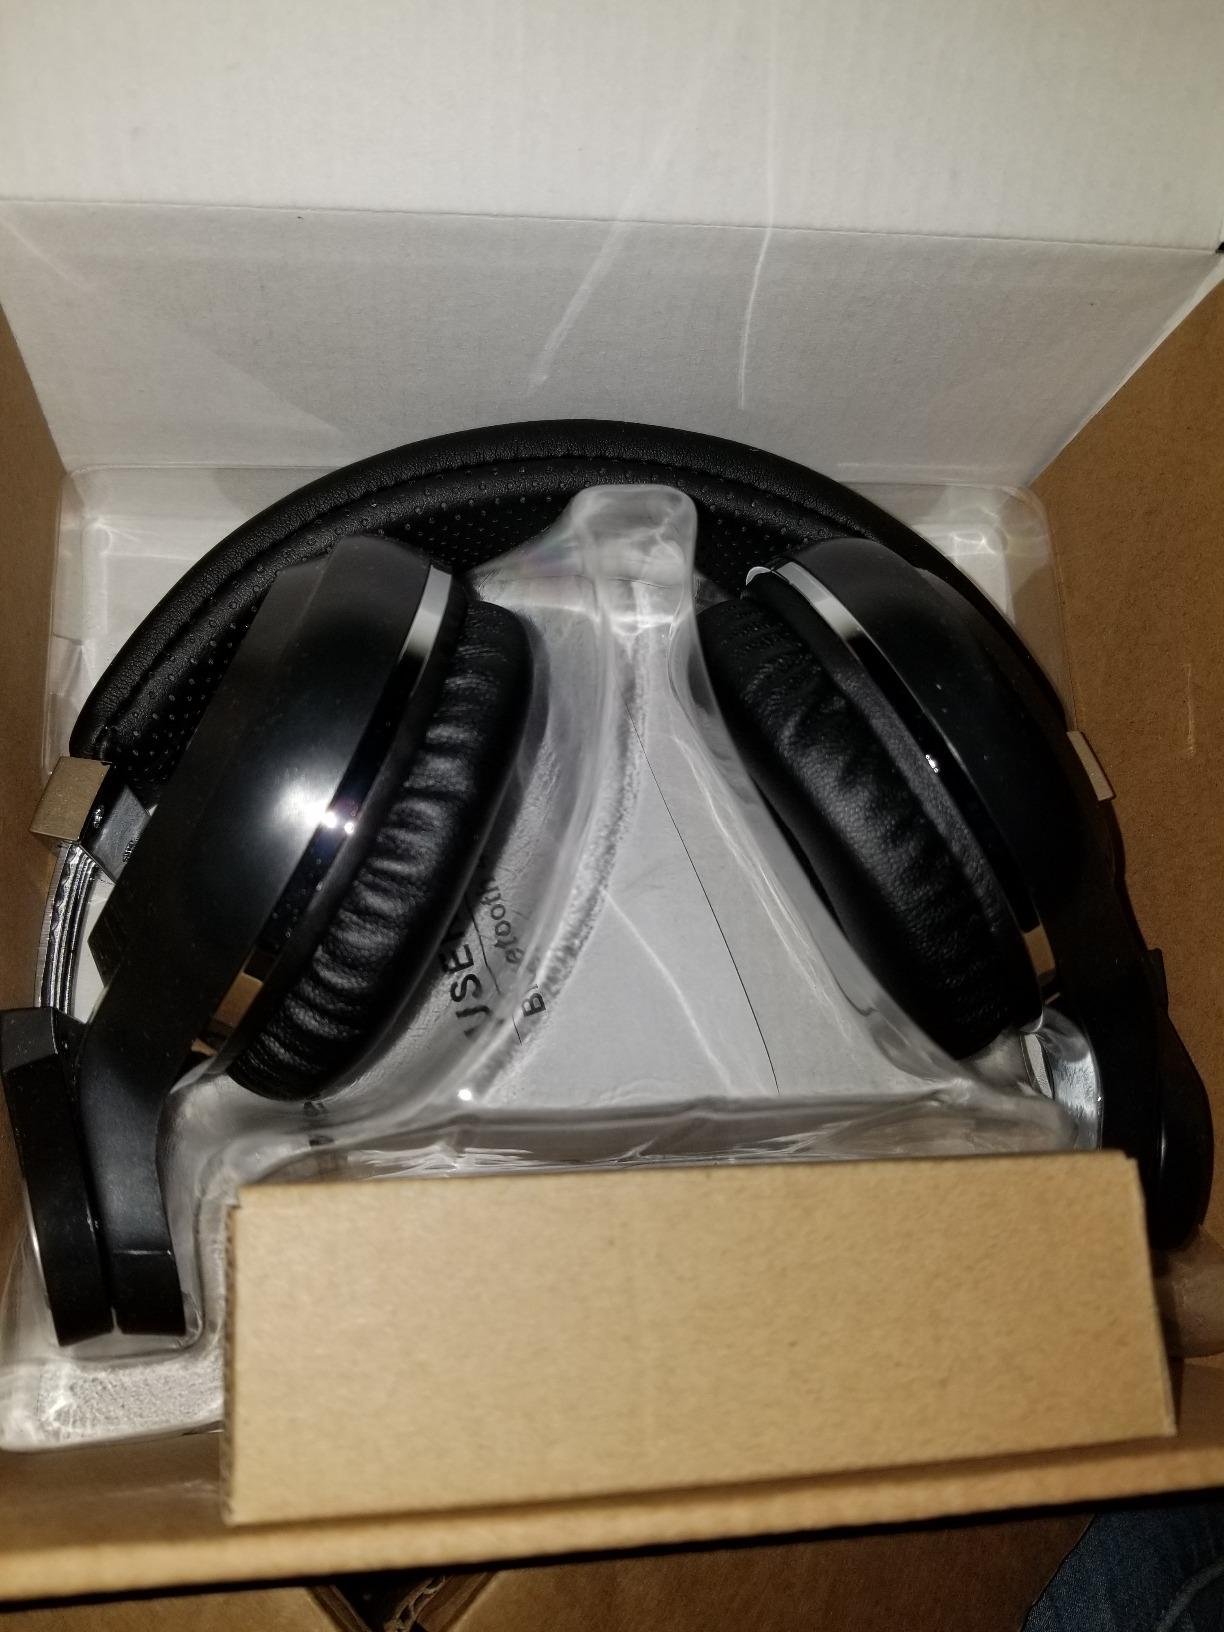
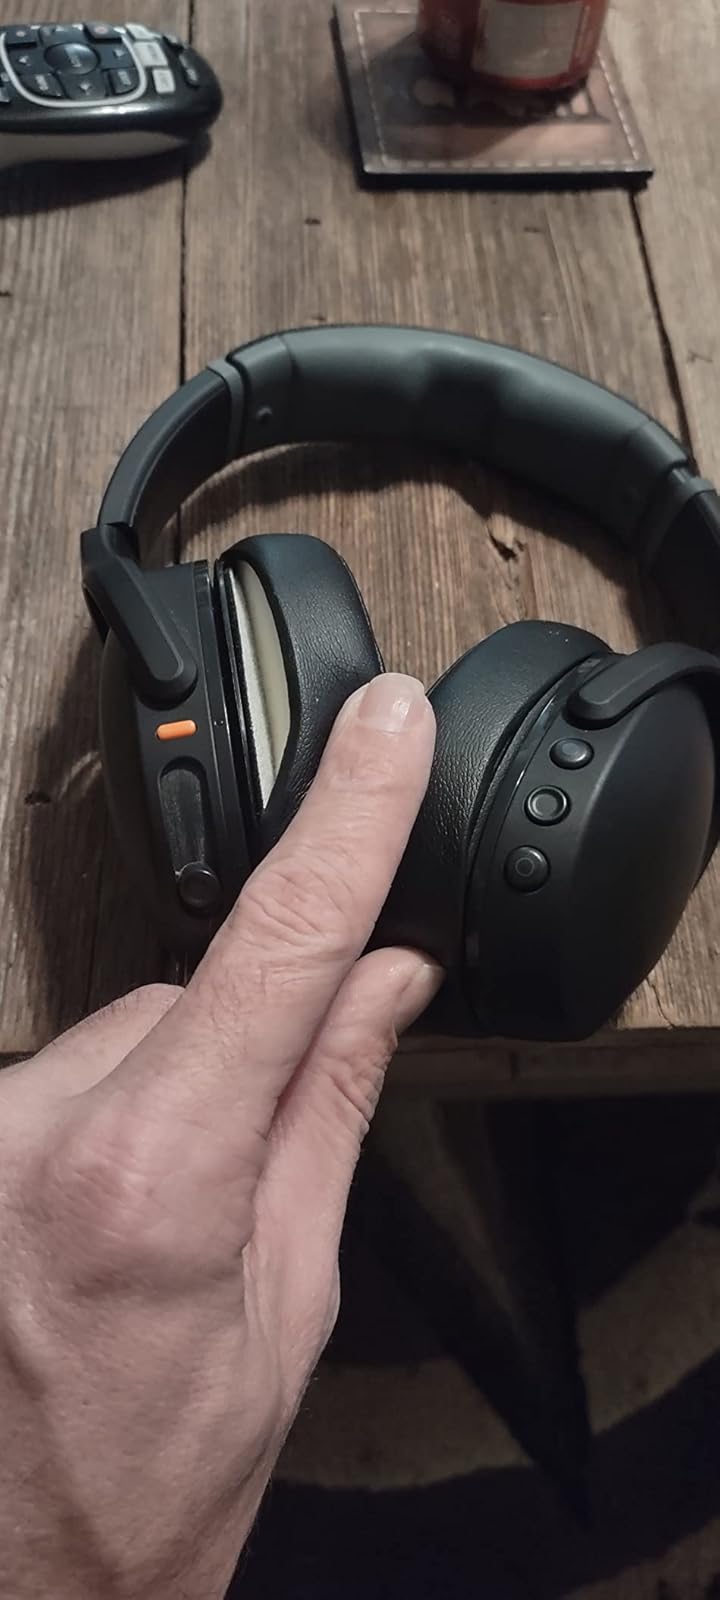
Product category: headphones
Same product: no